Beth Raines

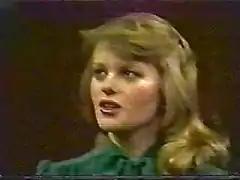
Judi Evans as Beth Raines

Beth Raines is a fictional character from the long-running American soap opera, "Guiding Light". Beth is the stepdaughter of the late Bradley Raines and daughter of Lillian Raines. She is the mother of Lizzie, James, and Peyton Spaulding and is known for her tumultuous relationship with her husband Phillip Spaulding. The character was originally portrayed by actress Judi Evans from her introduction in 1983 until 1986 and then by Beth Chamberlin who portrayed the character on and off from her re-introduction in 1989 until the finale in 2009.